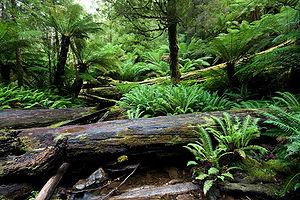
Les chutes Marriott sont des chutes d'eau à proximité du parc national du mont Field au centre de l'île de Tasmanie en Australie. Elles sont proches des chutes Russell et des chutes Horseshoe et à quelques km des chutes Lady Barron.
Les fougères arborescentes ou Cyatheales forment un ordre de fougères.
L' effondrement de la forêt tropicale du Carbonifère est une extinction provoquée par le passage à un climat plus sec, qui s'est produite il y a environ 305 millions d'années durant le Carbonifère, dans les vastes forêts humides couvrant la région équatoriale de l'Euramerica. Les gisements de houille constituent les dépôts fossilisés de cette luxuriante végétation. Cet événement a provoqué l'extinction de nombreuses espèces végétales et, dans une moindre mesure, celle d'espèces animales. À la suite de cet événement, les forêts tropicales houillères se sont maintenues dans de vastes régions de la Terre, mais leur étendue et leur composition ont changé.
La Tasmanie est un État australien situé à 199 km de la côte sud-est de l'île principale de l'Australie, dont il est séparé par le détroit de Bass. L'État de Tasmanie comprend l'île de Tasmanie et 334 autres petites îles. L'île s'étend sur 364 km du nord au sud et 306 km d'ouest en est. Sa superficie est de 68 401 km². L'État comptait 531 500 habitants en 2018 dont la moitié résidait dans la région du Grand Hobart, c'est-à-dire les villes de Hobart, Glenorchy et Clarence. Les autres foyers de population sont Launceston, Devonport et Burnie. L'Île Macquarie est aussi sous administration de l'État, elle ressort du Conseil de la vallée Huon.
Dicksonia antarctica est une espèce de fougère arborescente originaire de Nouvelle-Galles du Sud, de Tasmanie et du Victoria en Australie.